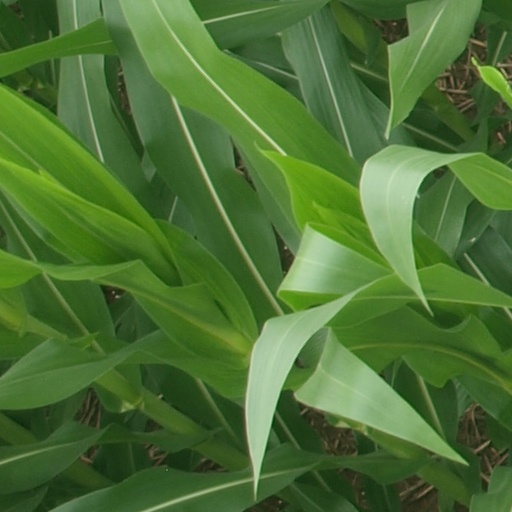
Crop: maize; corn